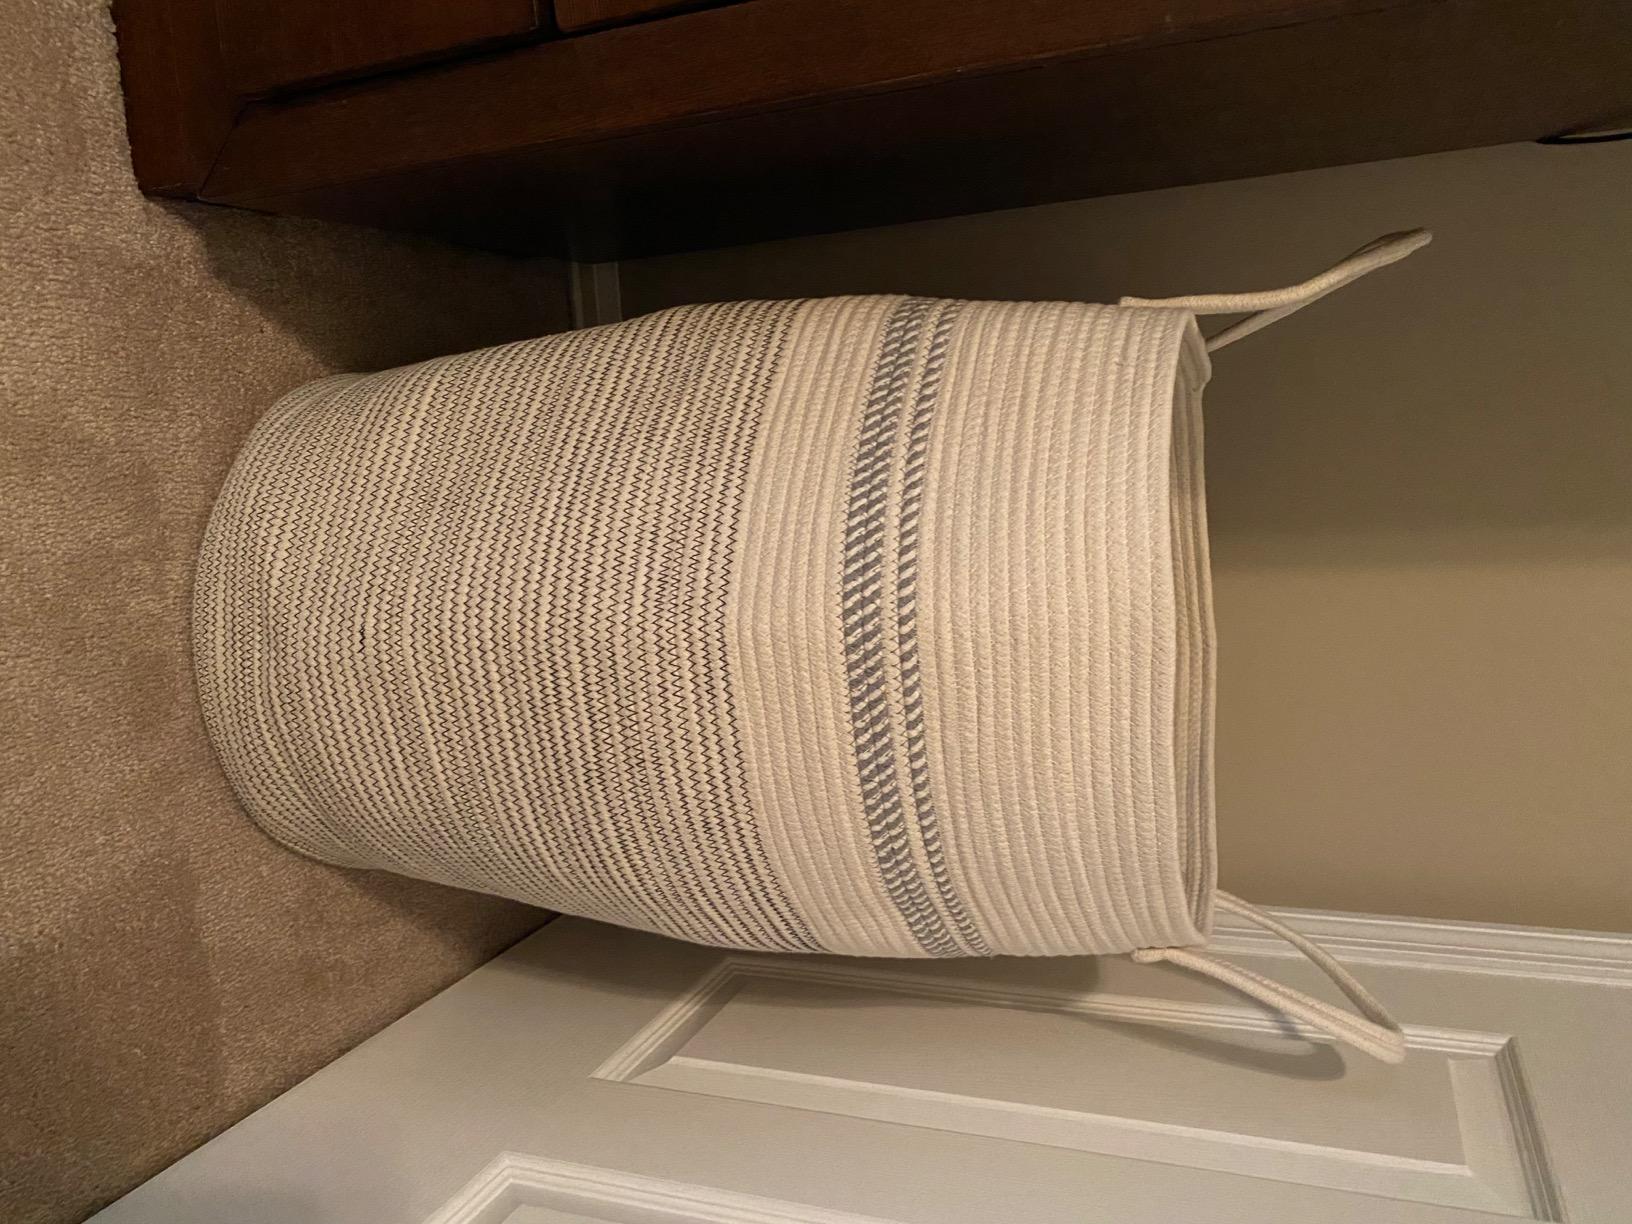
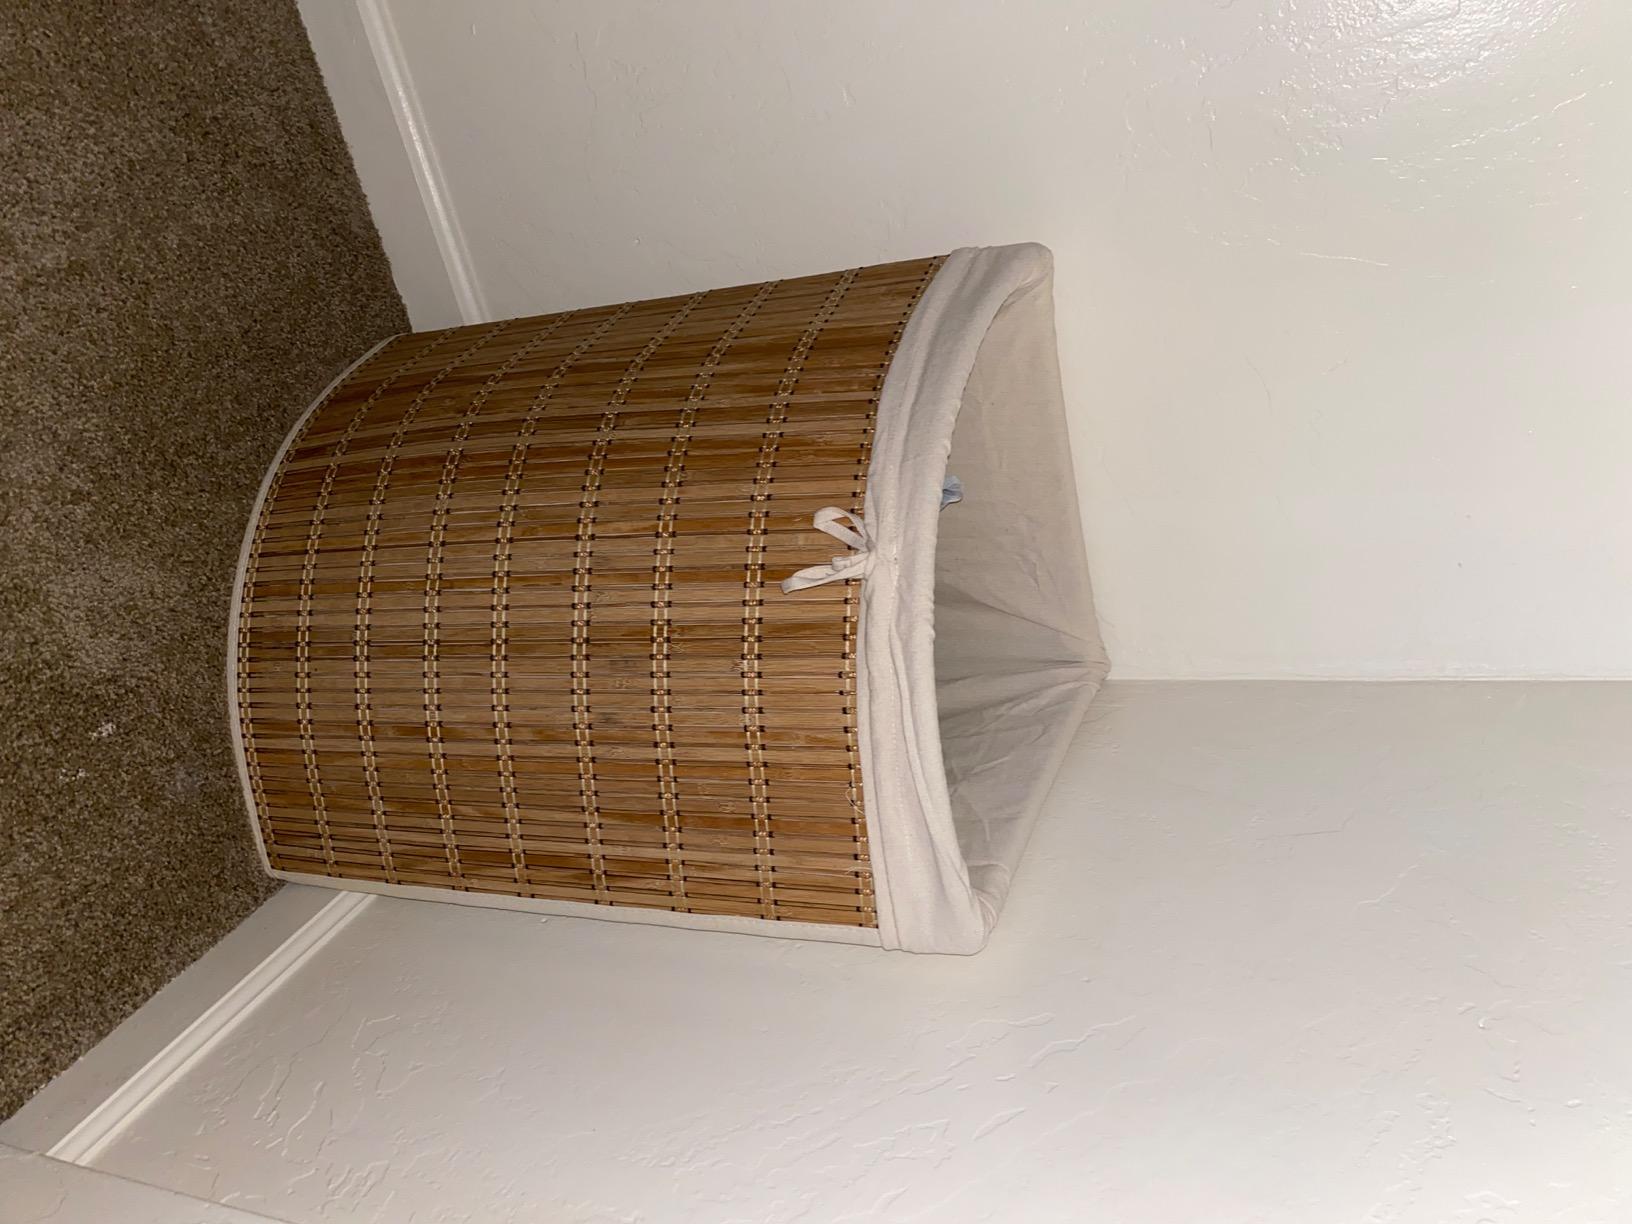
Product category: items_hamper
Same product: no